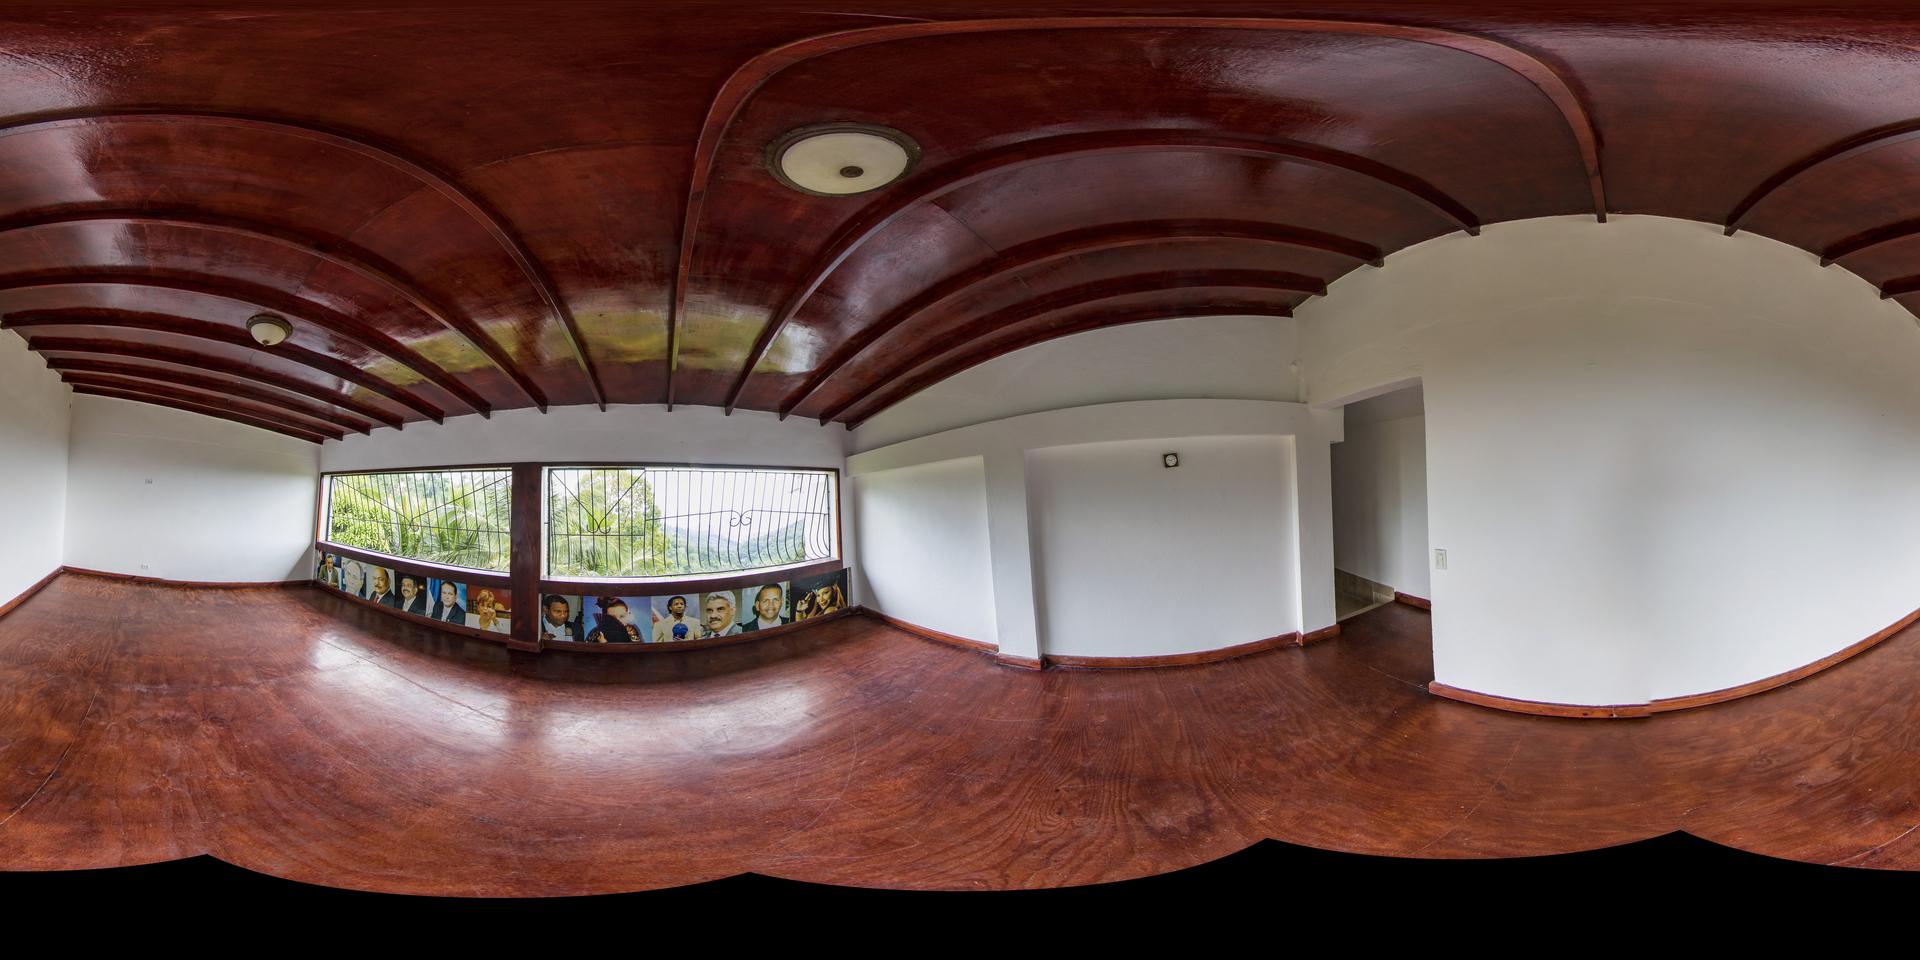
Referred object: Light above me